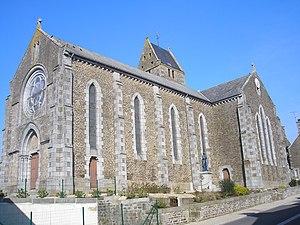
Saint-Laurent-de-Cuves est une commune française, située dans le département de la Manche en région Normandie, peuplée de 483 habitants.